Safad al-Battikh

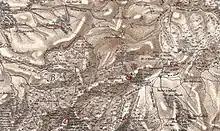
Safad El Battikh shown amongst the villages surrounding Tebnine in the 1880s PEF Survey of Palestine.

In the 1596 Ottoman tax records, the village, named (same as today but some history books transliterate differently such as "Safad al-Battih"), was located in the Ottoman "nahiya" (subdistrict) of Tibnin under the Liwa of Safad, with a population of 10 households and 2 bachelors, all Muslim. The villagers paid a fixed tax-rate of 25% on agricultural products, such as wheat (1,300 akçe), barley (420 akçe), fruit trees (380 akçe), goats and beehives (20 akçe), in addition to "occasional revenues" (80 akçe); a total of 2,200 akçe.